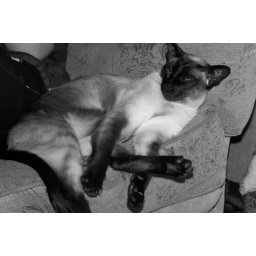
My cat missy relaxing in her chair